2022 World and European Wheelchair Handball Championship

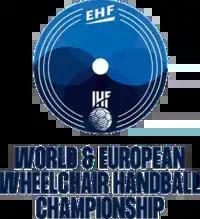

The 2022 World and European Wheelchair Handball Championship was a wheelchair handball tournament held in Leiria, Portugal from 18 to 20 November 2022.